South Atlantic Peace and Cooperation Zone

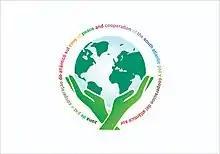
Flag of the ZPCAS

The South Atlantic Peace and Cooperation Zone (abbreviations: ZPCAS or ZOPACAS; ; ; also called the "Zone of Peace and Cooperation of the South Atlantic") was created in 1986 through resolution A/RES/41/11 of the U.N. general assembly on Brazil's initiative, with the aim of promoting cooperation and the maintenance of peace and security in the South Atlantic region. Particular attention was dedicated to the question of preventing the geographical proliferation of nuclear weapons and of reducing and eventually eliminating the military presence of countries from other regions.